Bandar Abbas

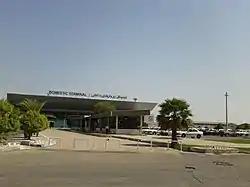
Bandar Abbas International Airport – 2019

Minerals such as yellowcake uranium from the Gchine (Gachin) mine in Bandar Abbas is extracted by around 20 tonnes per year. Bandar Abbas is the site of a Chinese-built cruise missile production facility for the manufacture and upgrade of Silkworm (CSS-N-2) cruise missiles.